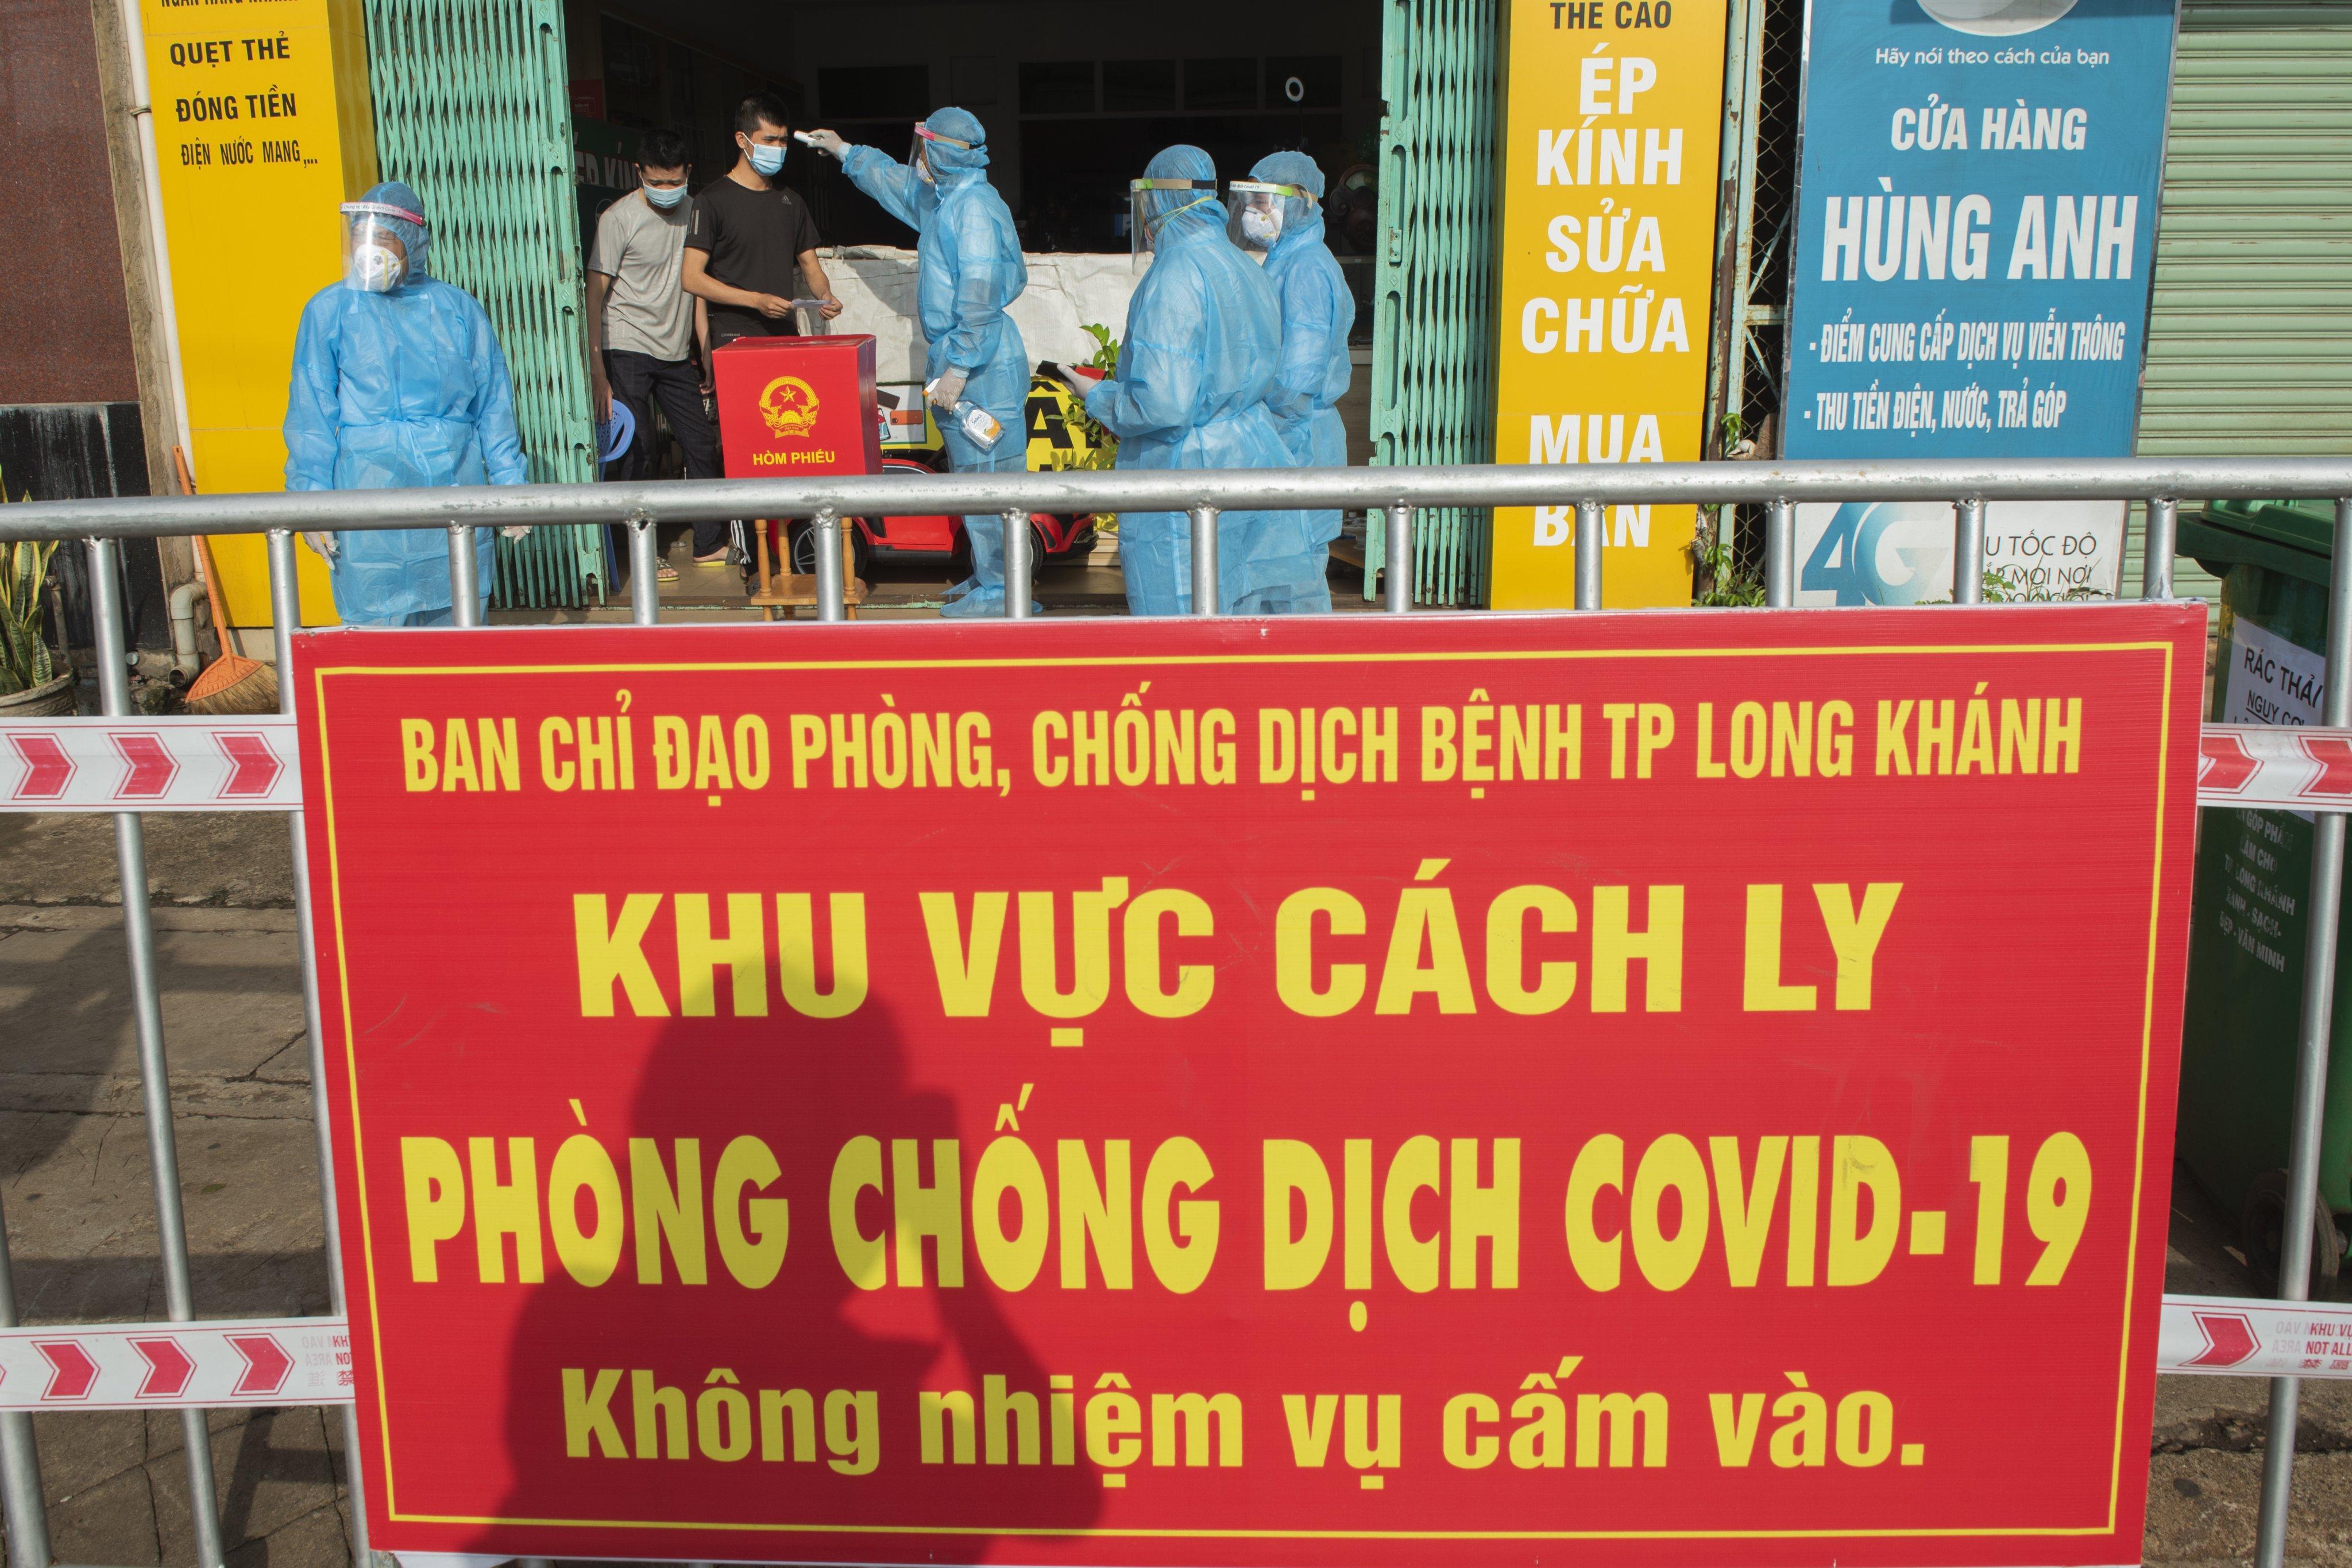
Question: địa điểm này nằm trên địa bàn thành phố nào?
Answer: thành phố long khánh